Betrayal at Krondor

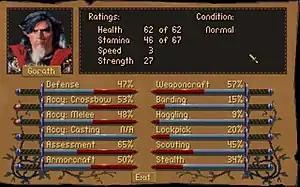
Character sheet. Two skills - melee and crossbow accuracy - are emphasized, as indicated by the red pommels of the swords.

There are two or three characters in the adventuring party at any time. While the player meets various non-human characters during the game (including dwarves, elves, goblins, and dragons), five of the six player characters are human. The exception is Gorath, a dark elf. There are two classes of characters: fighters (Locklear, James, and Gorath) and magicians (Pug, Owyn, and Patrus). Fighters use swords and crossbows, while magicians use a staff. The only long-range attacks magicians are capable of are magic spells.